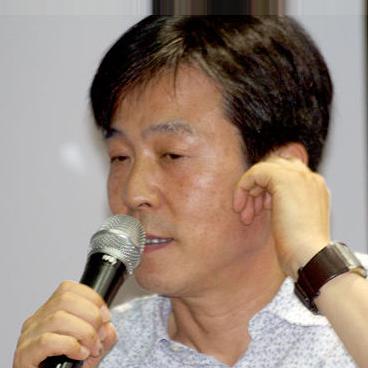
Age: 59